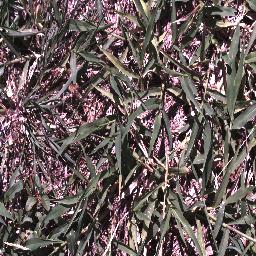
Label: negative